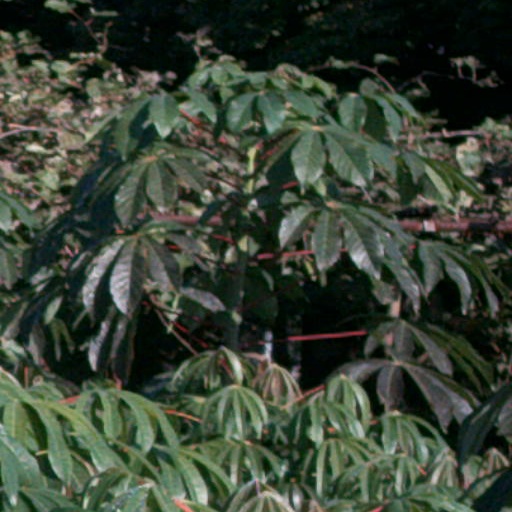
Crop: cassava